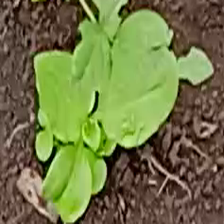
Weed species: Kena_(Commplina_benghalensio)